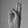
ASL letter: U